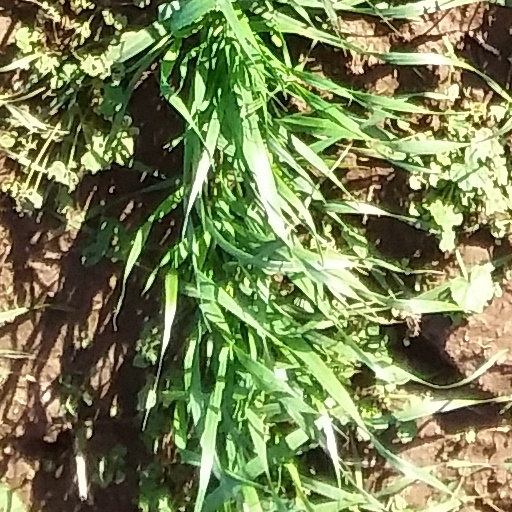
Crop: wheat